Leviathan

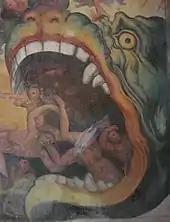
Hellmouth in the fresco "Last Judgment", by Giacomo Rossignolo, c. 1555

Jerome comments on Psalm 104:26 that "this is the dragon that was cast out of Paradise, that beguiled Eve, and is permitted in this world to make sport of us. How many monks and clerics has it dashed headlong! "They all look to you to give them food in due time," for all the creatures of God live at His bidding."